Silje Opseth

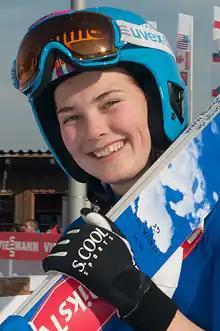
Opseth in 2015

Silje Opseth (born 28 April 1999 in Hønefoss) is a Norwegian ski jumper, who represents the club Holeværingen IL.